Jericho

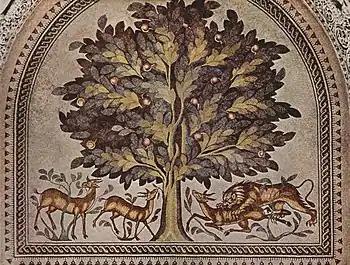
Arabic Umayyad mosaic from Hisham's Palace in Jericho

The Christian Gospels state that Jesus of Nazareth passed through Jericho where he healed blind beggars, and inspired a local chief tax collector named Zacchaeus to repent of his dishonest practices. The road between Jerusalem and Jericho is the setting for the Parable of the Good Samaritan.